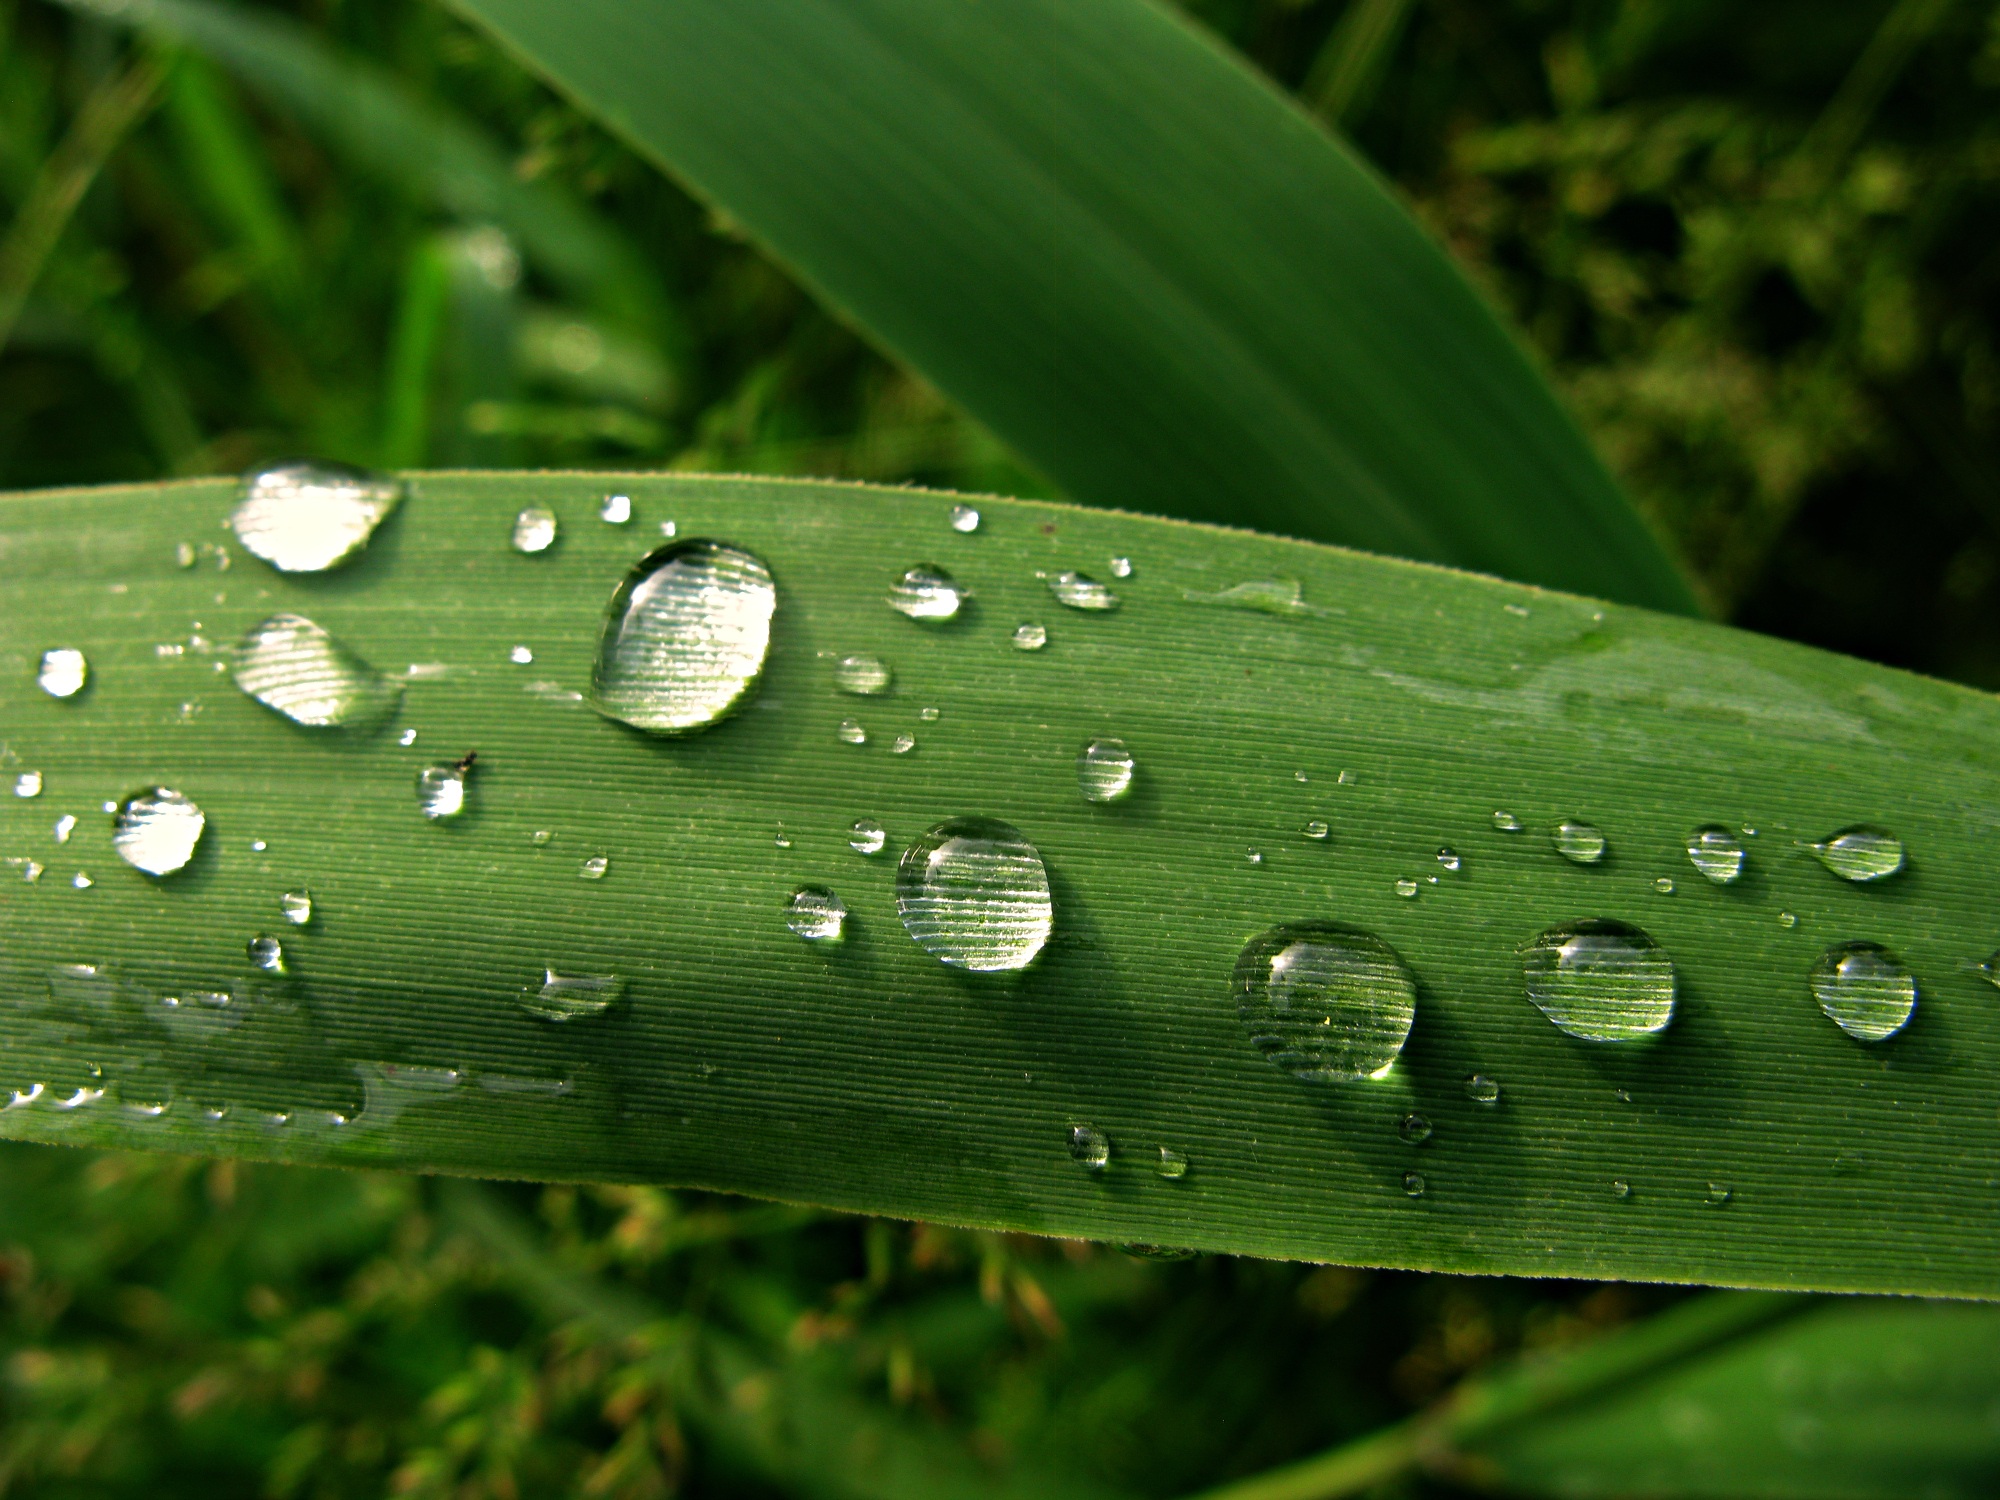
water, nature, grass, drop, dew, plant, lawn, water drop, leaf, flower, green, botany, flora, fauna, close up, bright, moisture, macro photography, rain drops, grass family, plant stem